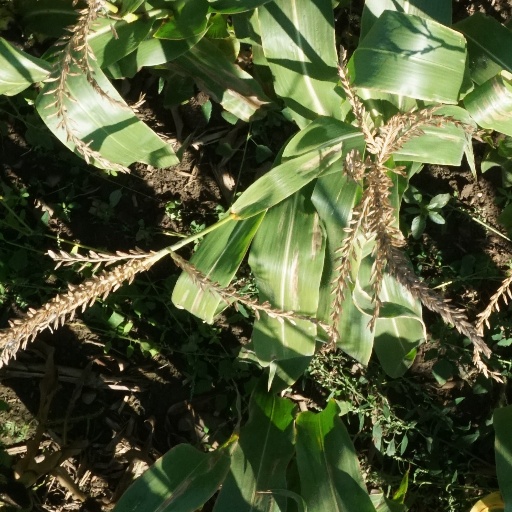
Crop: maize; corn